Kanto (rapper)

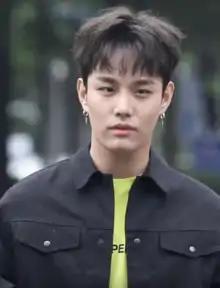
Kanto in May 2018

Choi Kwang-ryul (born May 23, 1994), known by the stage name Kanto, is a South Korean rapper and composer. He debuted as a soloist with his debut single, "What You Want", on October 25, 2013. He later debuted as a member of South Korean hip hop and R&B quartet Troy in September 2014. He released his first EP, "14216", on September 27, 2016.